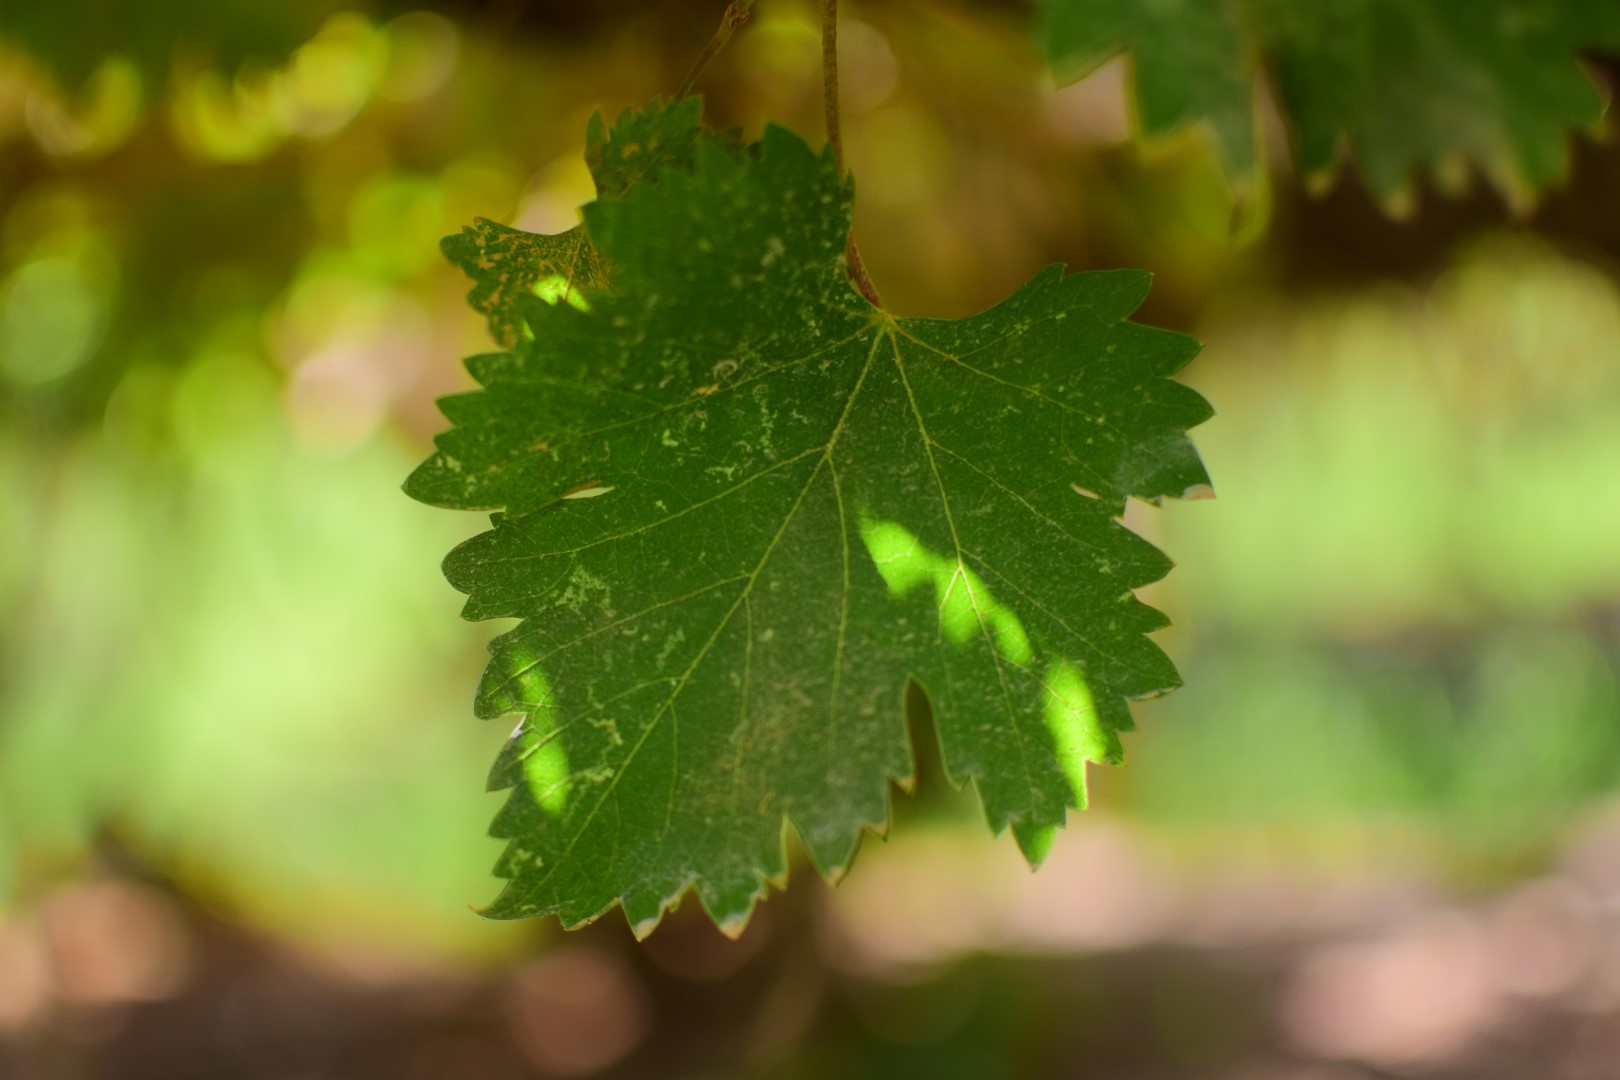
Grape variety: Shdah